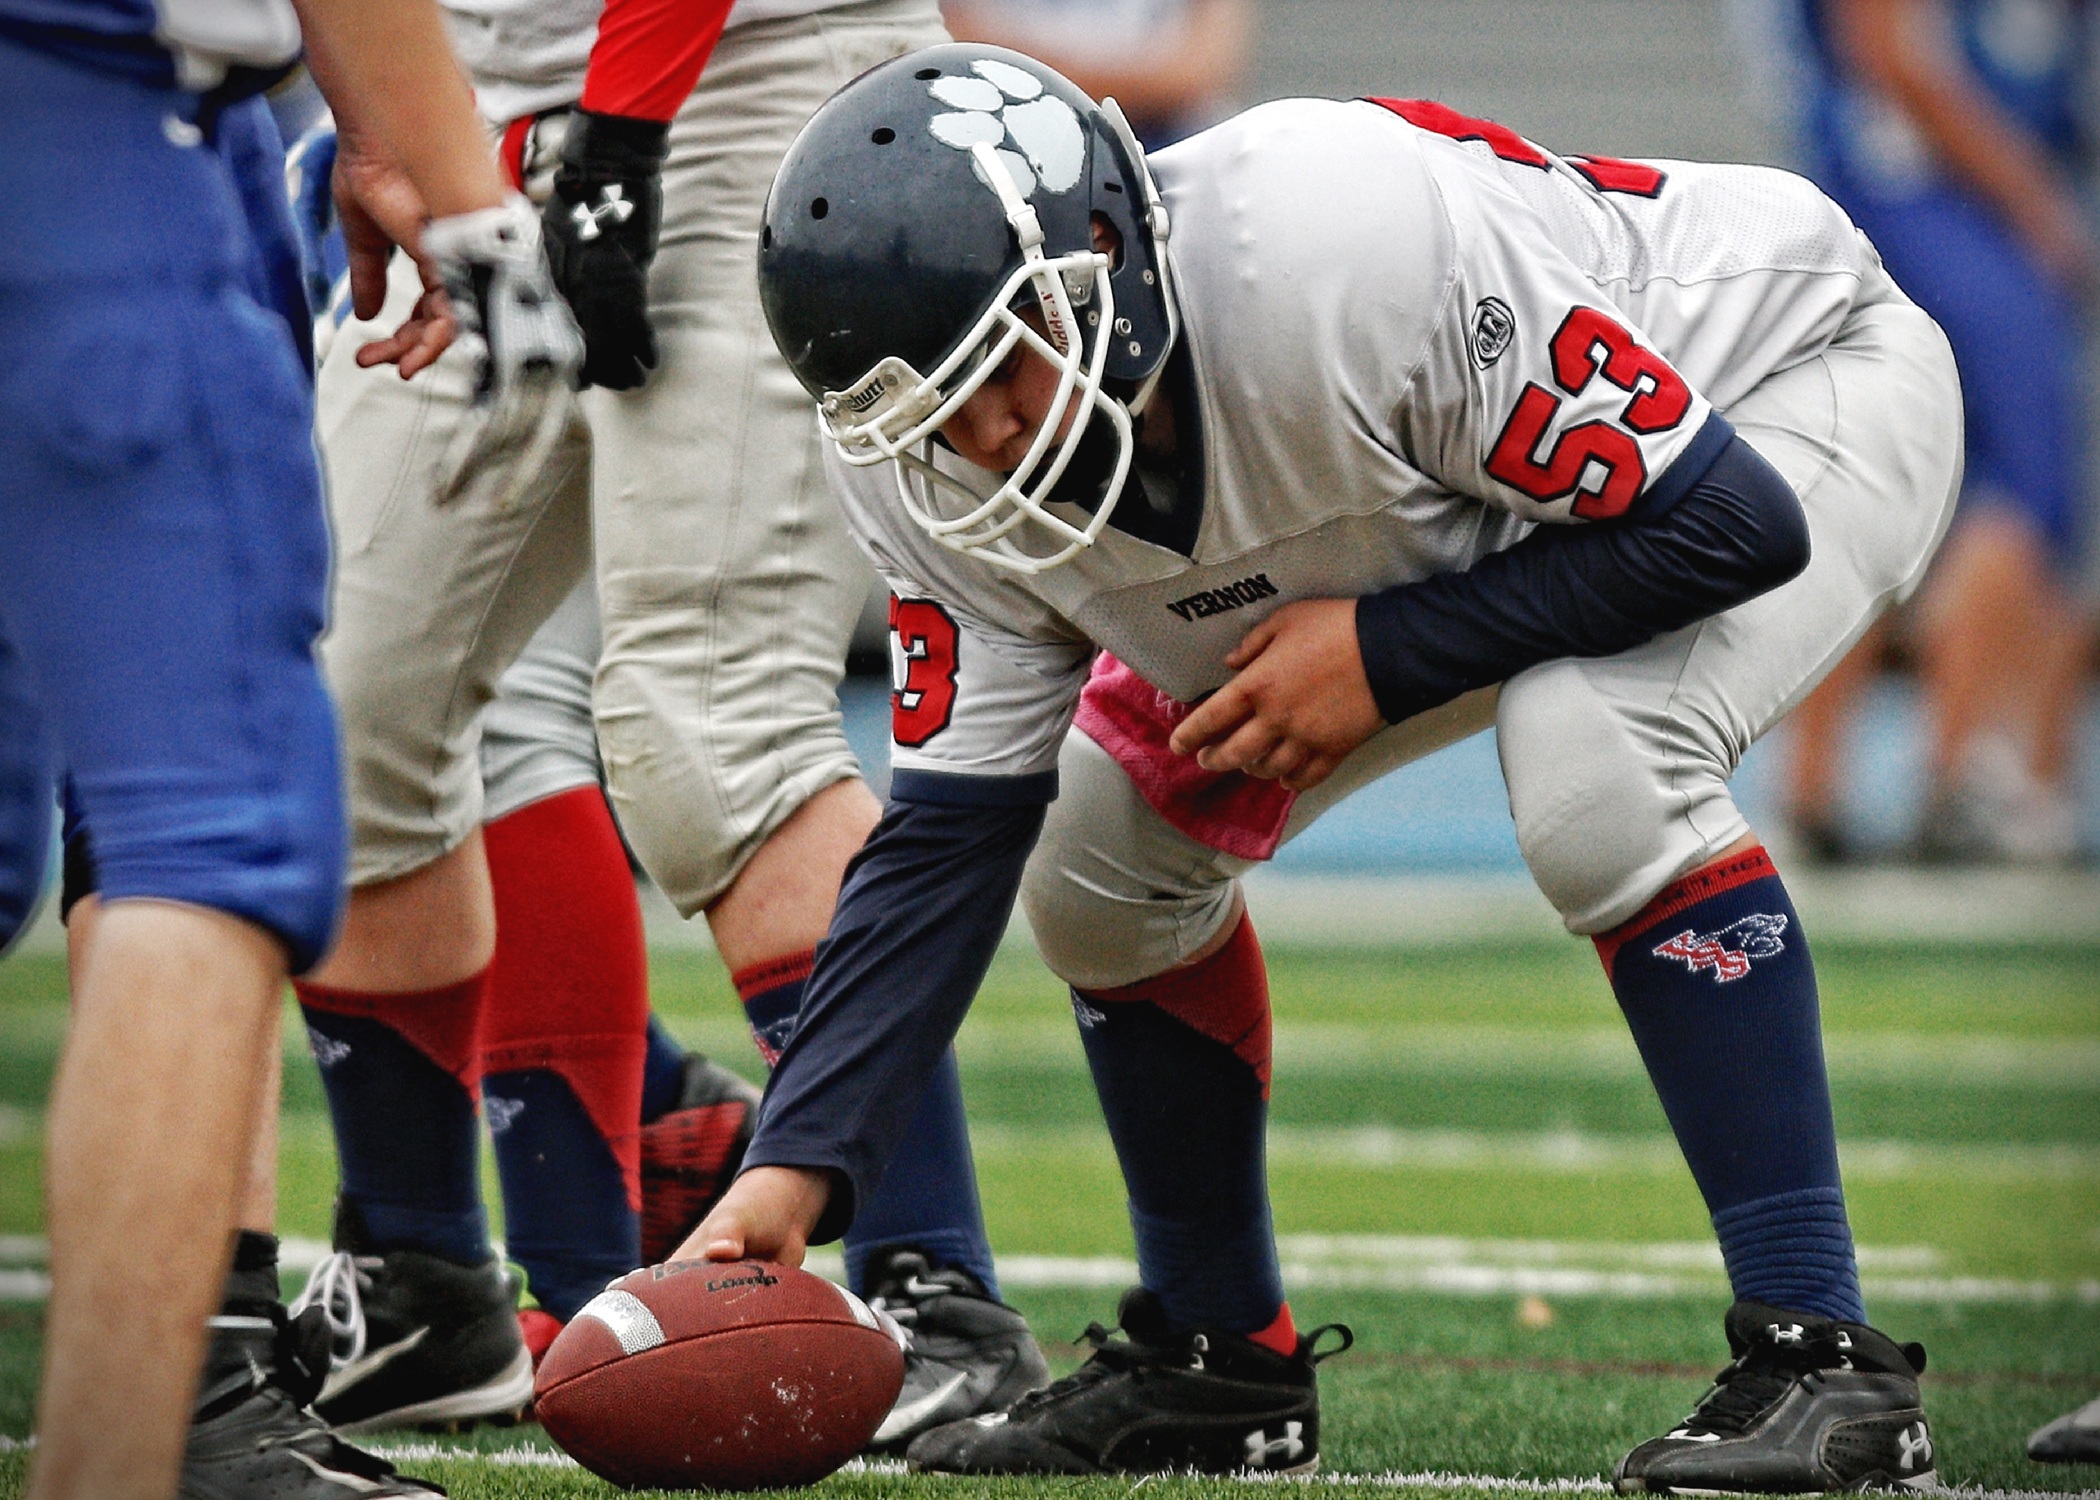
soccer, football, stadium, player, competition, team, american football, sports, center, snapper, athlete, tackle, football player, ball game, high school, pigskin, team sport, football helmet, lineman, offensive lineman, baseball positions, gridiron football